Deflagration

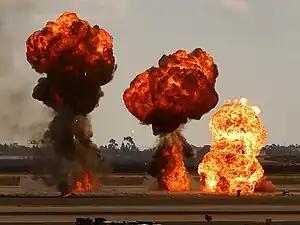
Pyrotechnic deflagrations

Deflagration (Lat: "de + flagrare", 'to burn down') is subsonic combustion in which a pre-mixed flame propagates through an explosive or a mixture of fuel and oxidizer. Deflagrations in high and low explosives or fuel–oxidizer mixtures may transition to a detonation depending upon confinement and other factors. Most fires found in daily life are diffusion flames. Deflagrations with flame speeds in the range of 1 m/s differ from detonations which propagate supersonically with detonation velocities in the range of km/s.